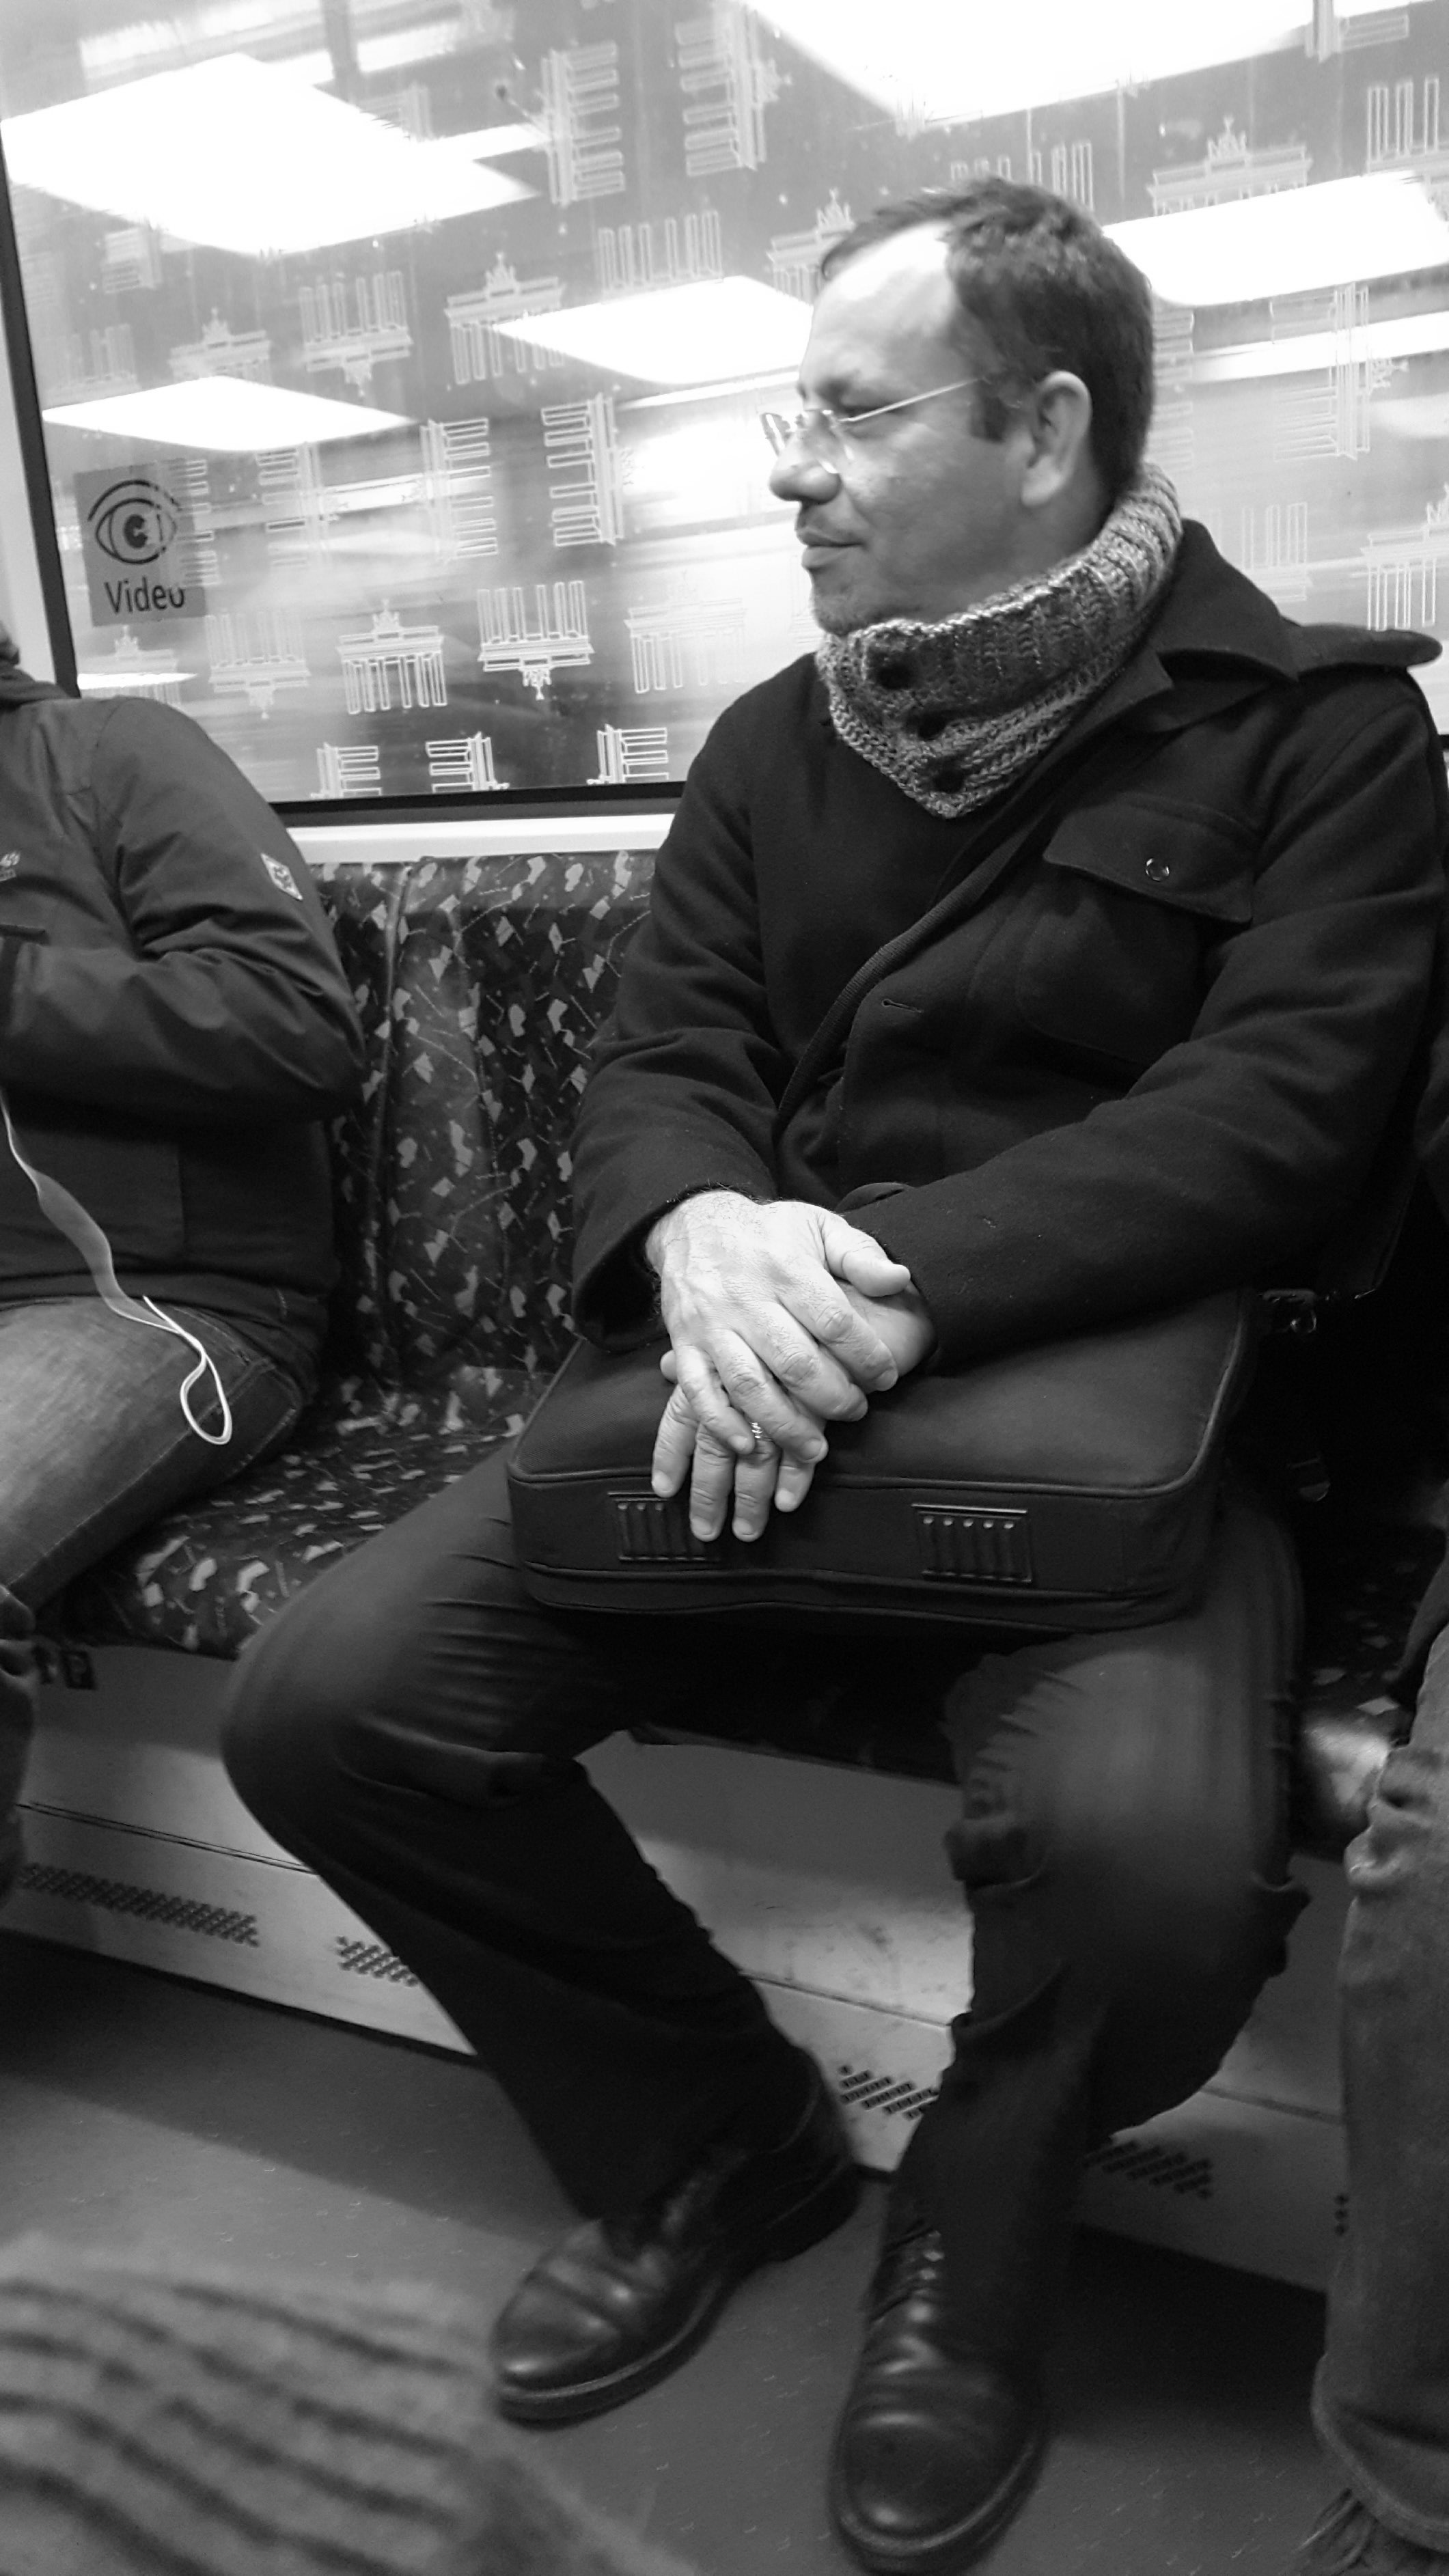
man, black and white, white, photography, portrait, model, sitting, fashion, black, monochrome, lady, photograph, interaction, photo shoot, monochrome photography, film noir, human positions